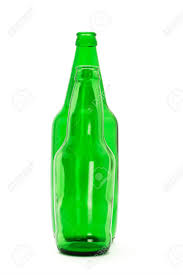
Waste category: glass